History of Exeter City F.C.

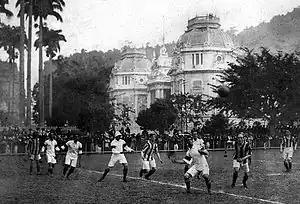
Exeter City playing Brazil national team in Rio de Janeiro

City's ship landed in Rio de Janeiro on 17 July. On 18 July, City beat Rio English 3–0 (Hunter, Holt, Lovett). The game was very one-sided, with City keeper Reg Loram (Pym missed the remainder of the tour through injury), the only amateur in the team, not being tested until late in the game. On 19 July, it was announced in the news that Paulista players would travel to Rio. Some had had difficulty getting time off work, so APEA's treasurer travelled to Rio to change the dates of the final two games in order for three Brasileiros from São Paulo -Rubens Salles (Paulistano), Xavier (Ipiranga) and Arthur Friedenreich (Ipiranga)- to play in a league match and catch the overnight train. Later that day, City beat Rio de Janeiro 5–3 (Charlie Pratt 2, Lagan, Goodwin, Hunter). Harry Welfare had put the hosts 3–1 ahead, at which point City became more physical, something which was criticised by the "Correio da Manhã". On 21 July, City lost 2–0 to Brasileiros (a selection of Brazilian players from Rio and São Paulo). During the game, Lagan and Fort walked off the pitch, but were convinced to return to the field and finish the game. This is considered to be the Brazil national team's first ever game. All three games were played at Fluminense's Estádio das Laranjeiras. Harry Robinson played in the first two games and refereed the last one, making sixteen saves in the first game for Rio English.